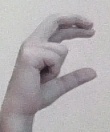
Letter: thal